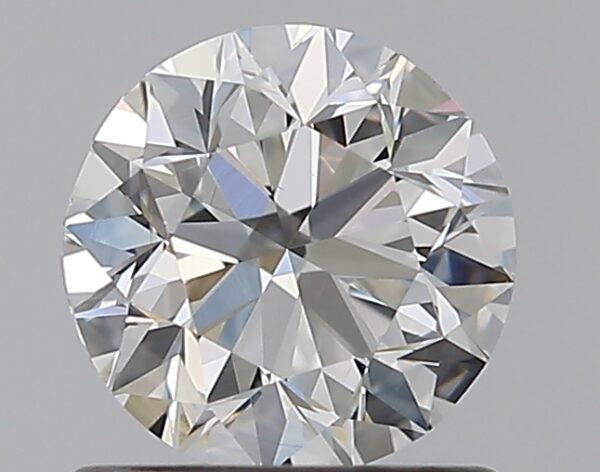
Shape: round
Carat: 0.8
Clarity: VS2
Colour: G
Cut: VG
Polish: EX
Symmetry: EX
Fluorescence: N
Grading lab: GIA
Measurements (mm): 5.78 x 5.82 x 3.74